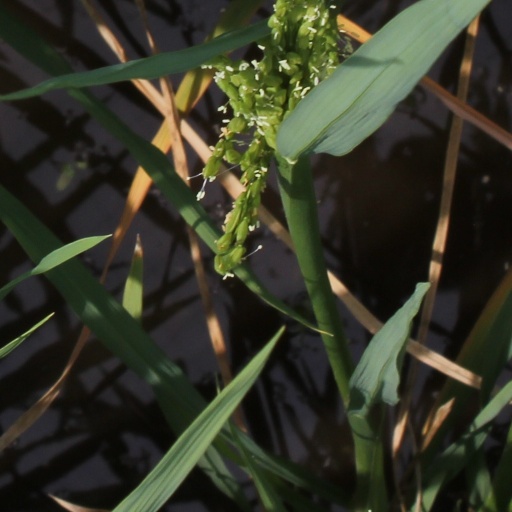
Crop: rice